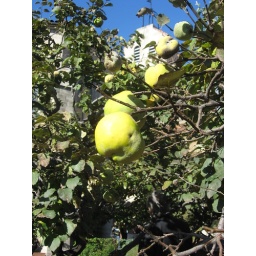
fruit tree in cloister garden